Ciprofloxacin

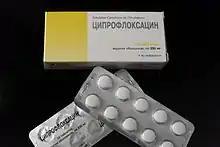
Ciprofloxacin 250-mg tablets from Ukraine

The first members of the quinolone antibacterial class were relatively low-potency drugs such as nalidixic acid, used mainly in the treatment of urinary tract infections owing to their renal excretion and propensity to be concentrated in urine. In 1979, the publication of a patent filed by the pharmaceutical arm of Kyorin Seiyaku Kabushiki Kaisha disclosed the discovery of norfloxacin, and the demonstration that certain structural modifications including the attachment of a fluorine atom to the quinolone ring leads to dramatically enhanced antibacterial potency. In the aftermath of this disclosure, several other pharmaceutical companies initiated research and development programs with the goal of discovering additional antibacterial agents of the fluoroquinolone class.